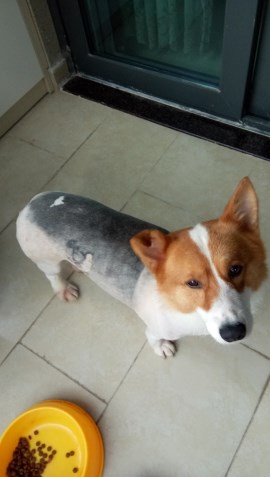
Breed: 2909-n000116-Cardigan